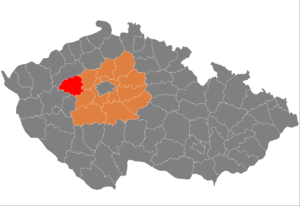
Le district de Rakovník est un des douze districts de la région de Bohême-Centrale, en Tchéquie. Son chef-lieu est la ville de Rakovník.